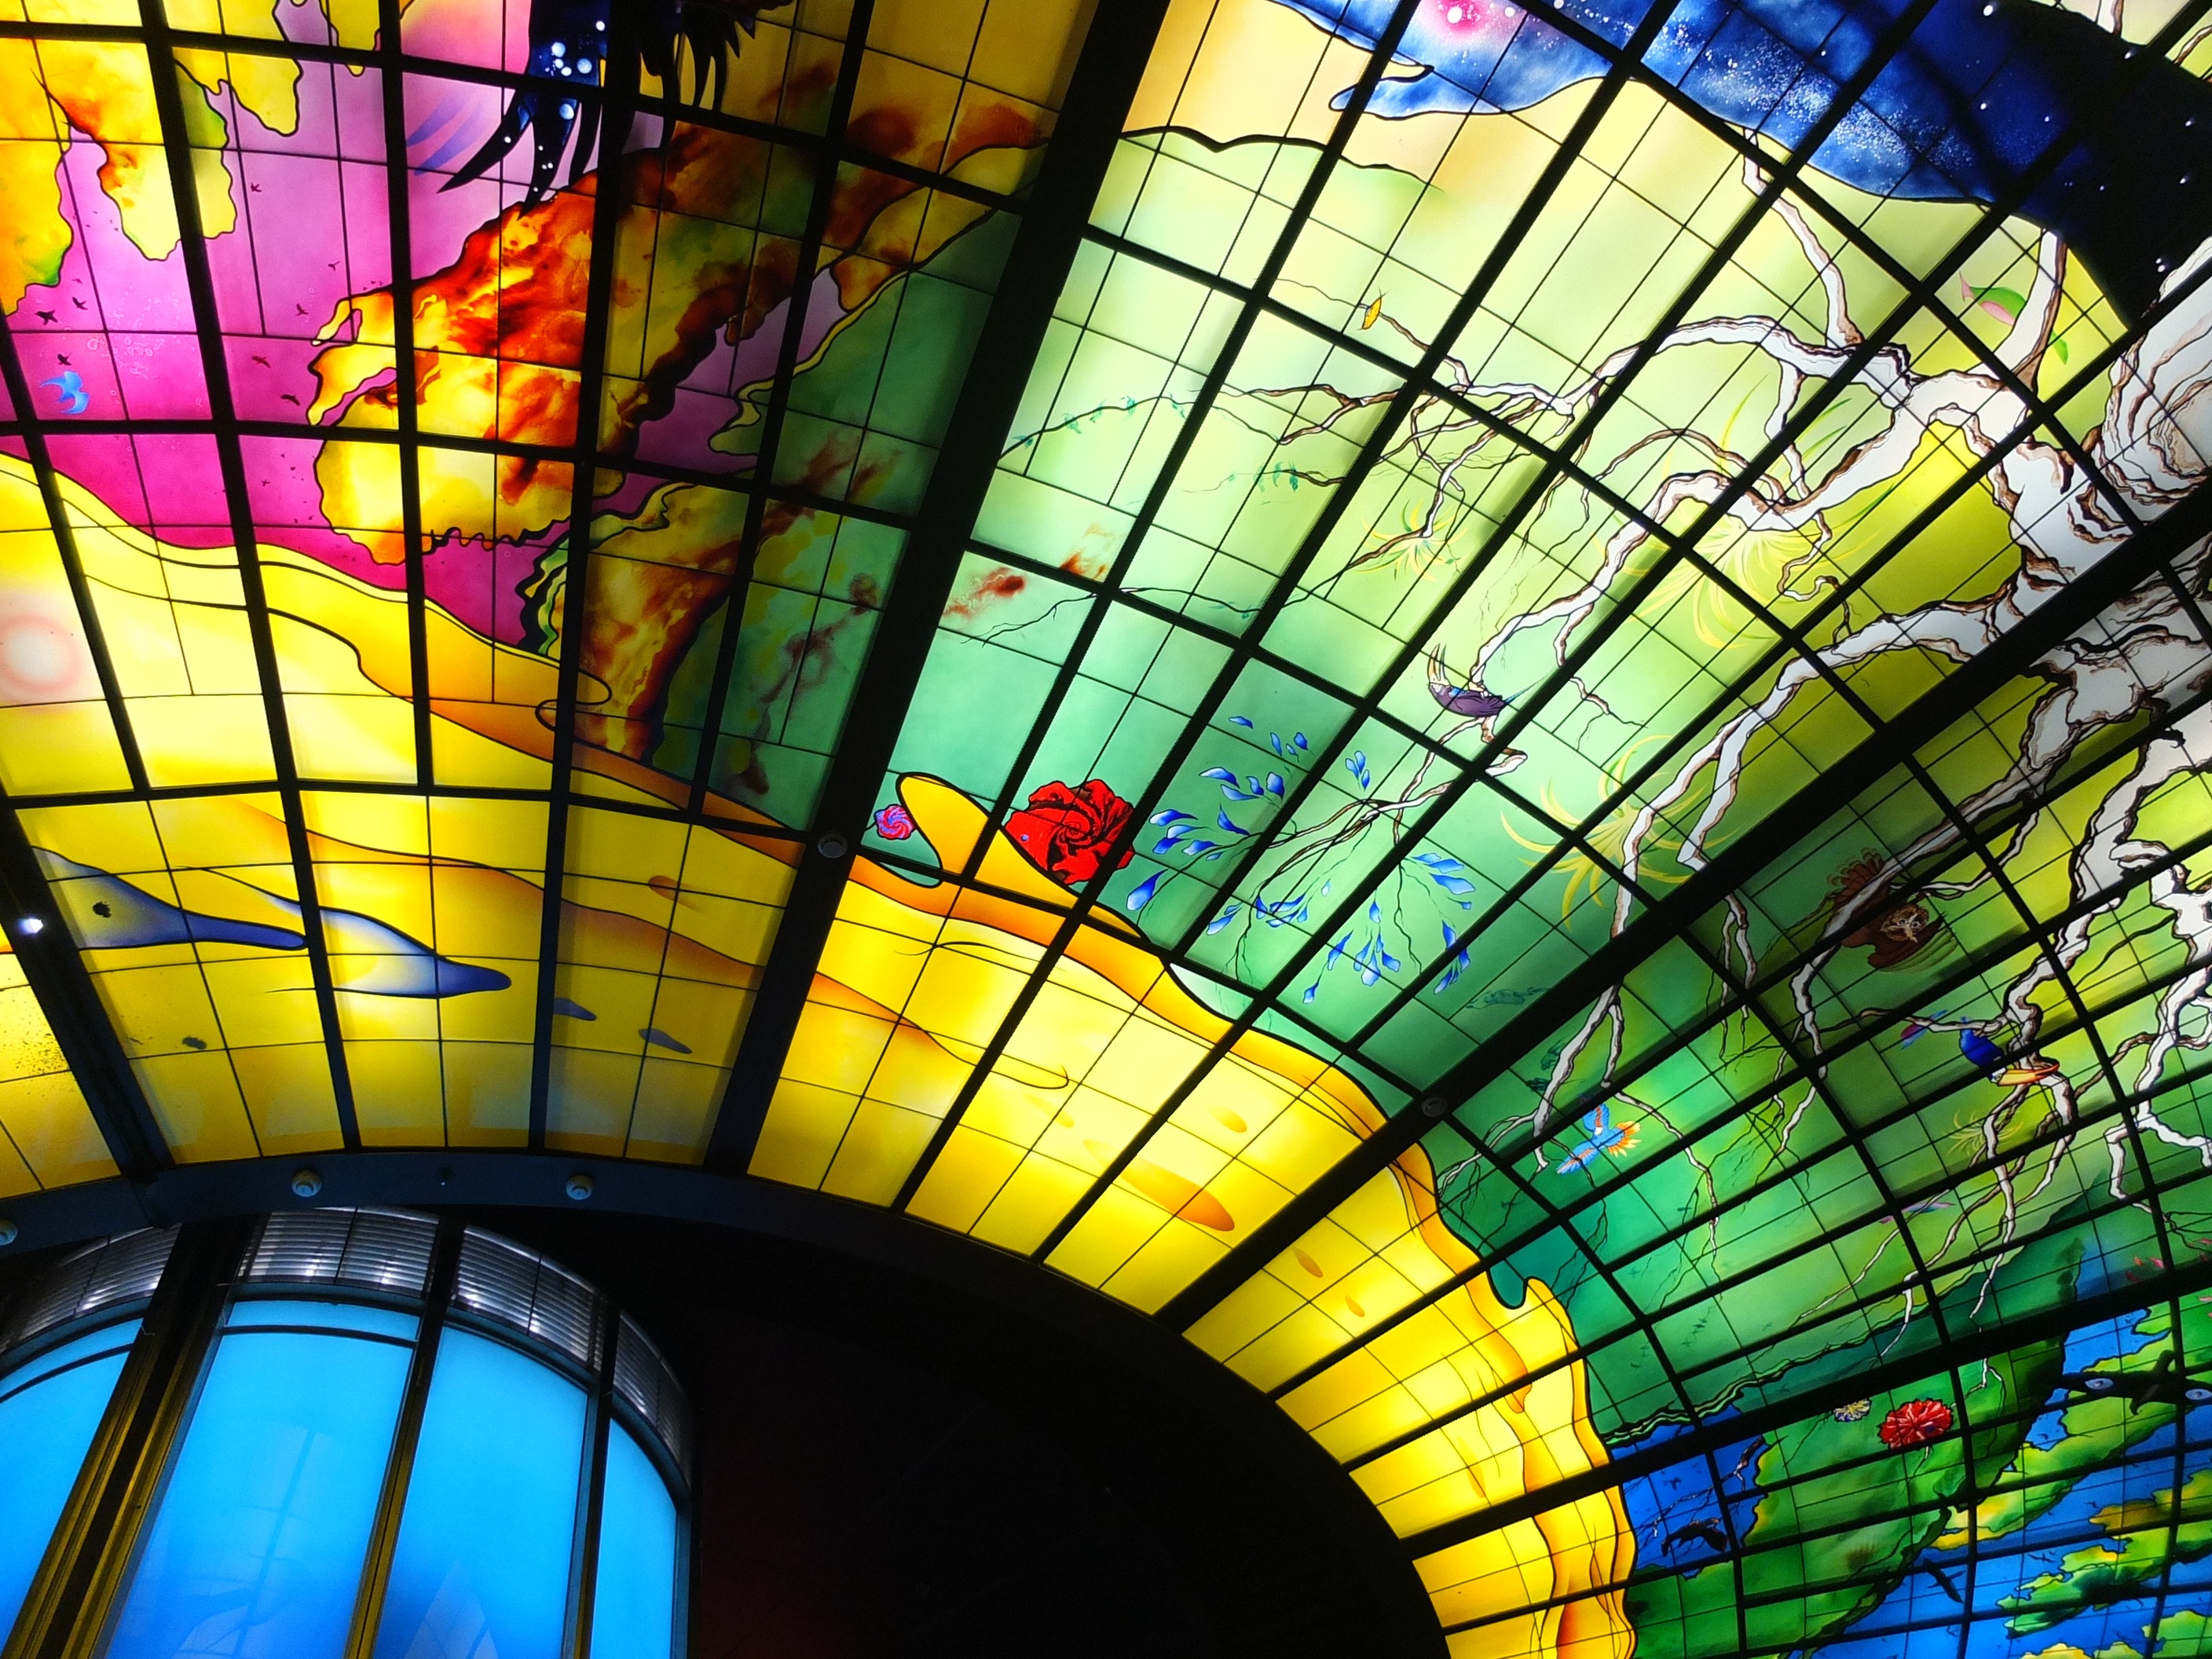
window, glass, city, line, reflection, color, material, stained glass, circle, art, symmetry, painted, taiwan, kaohsiung, wikiproject taiwan, mrt, beautiful port island, formosa station